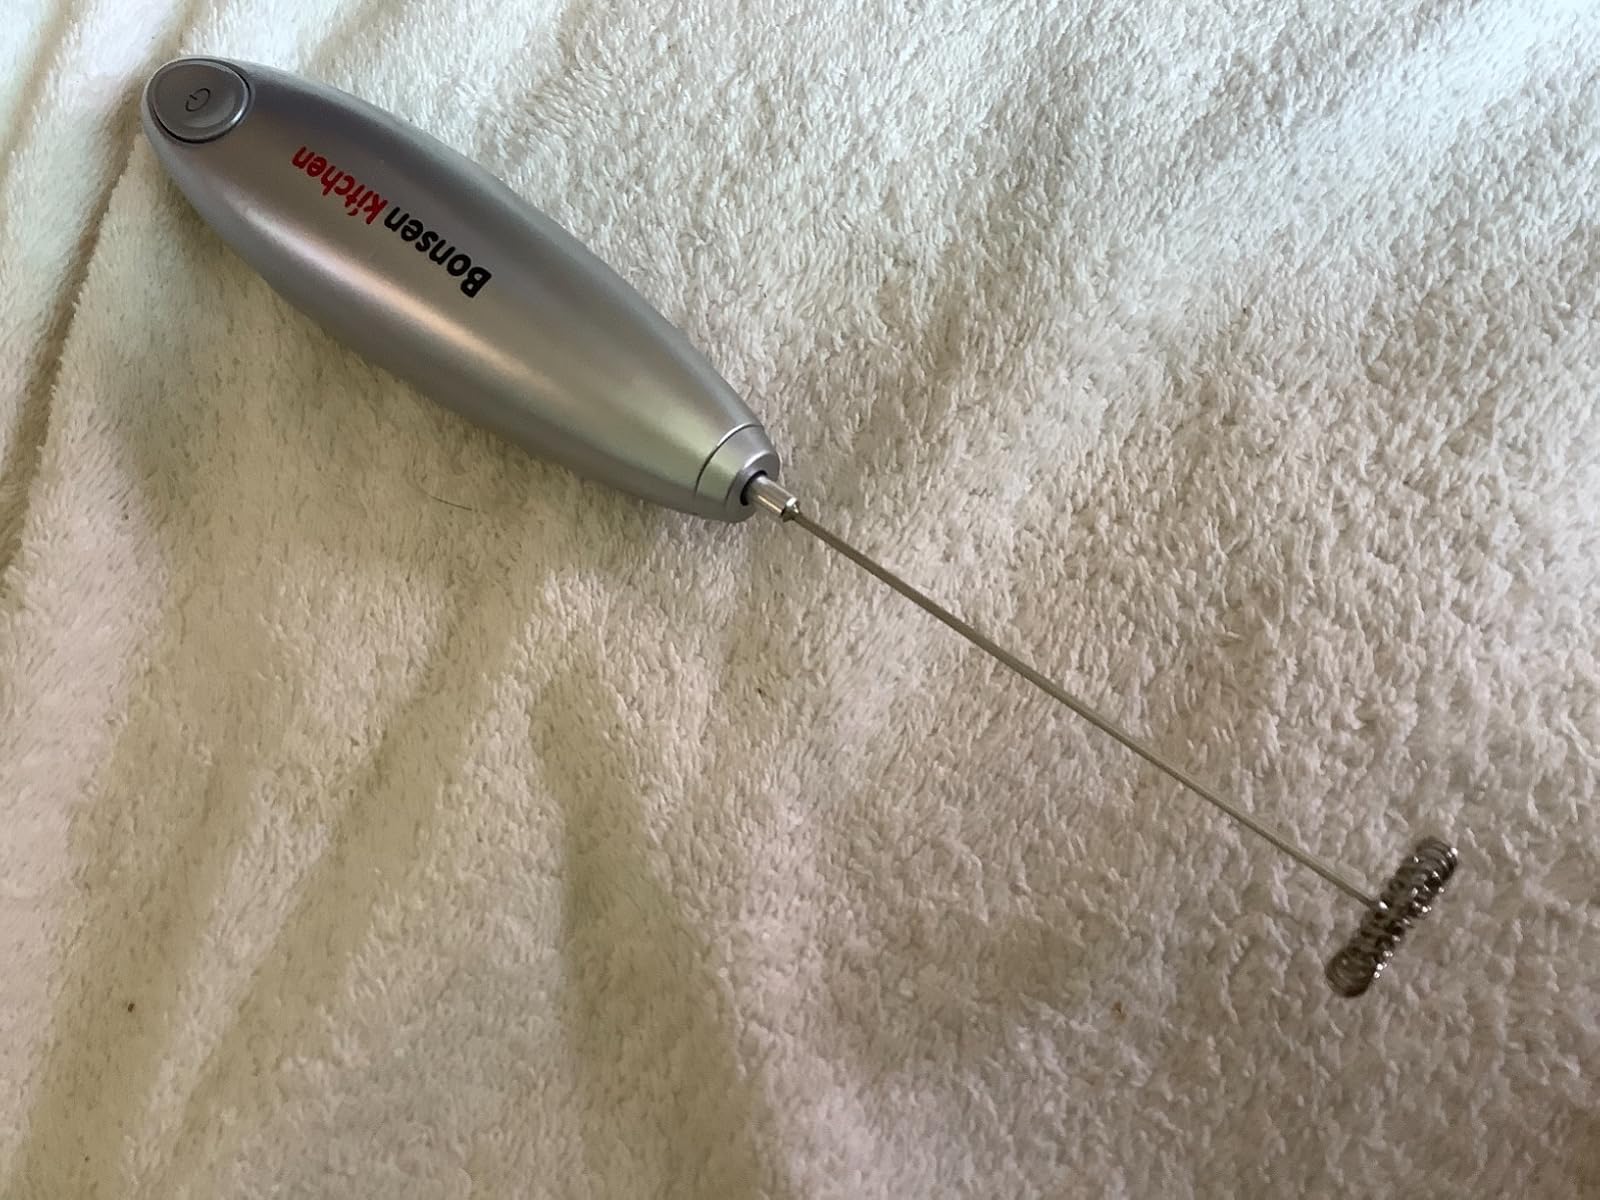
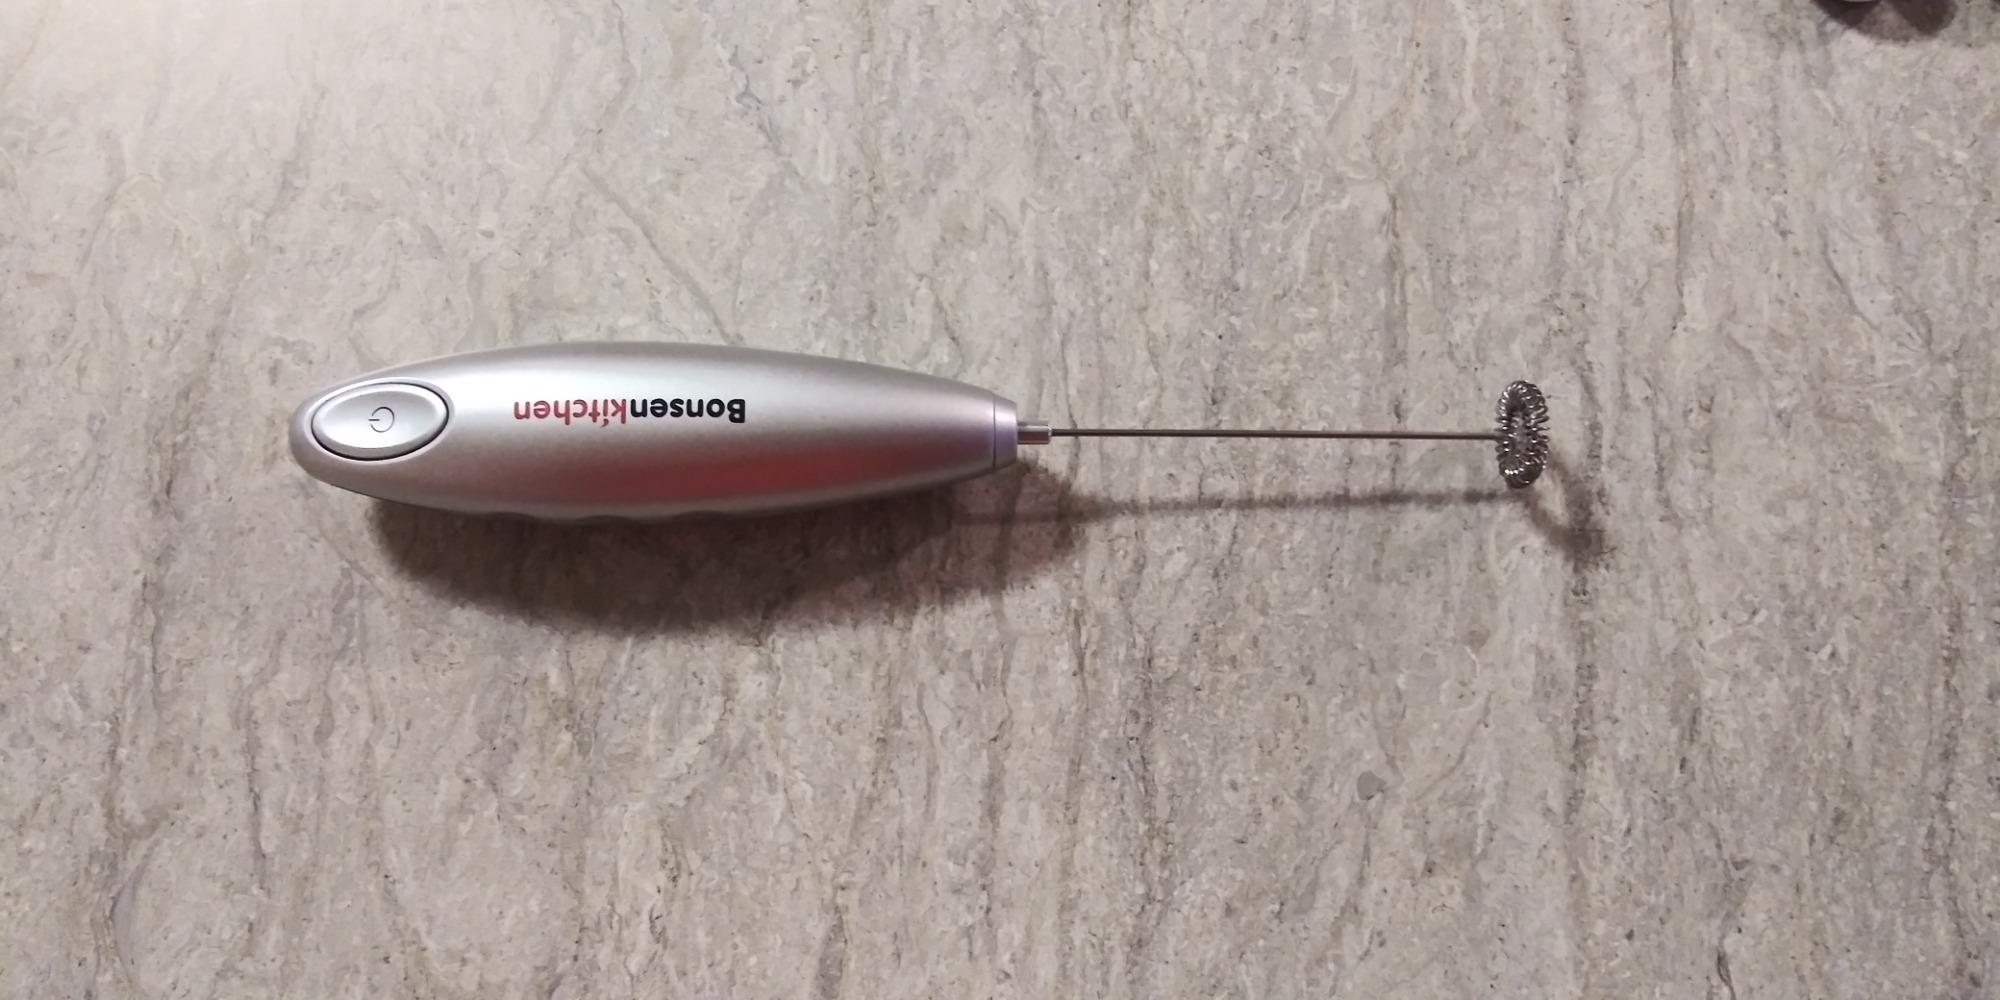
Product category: items_mixer
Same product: yes